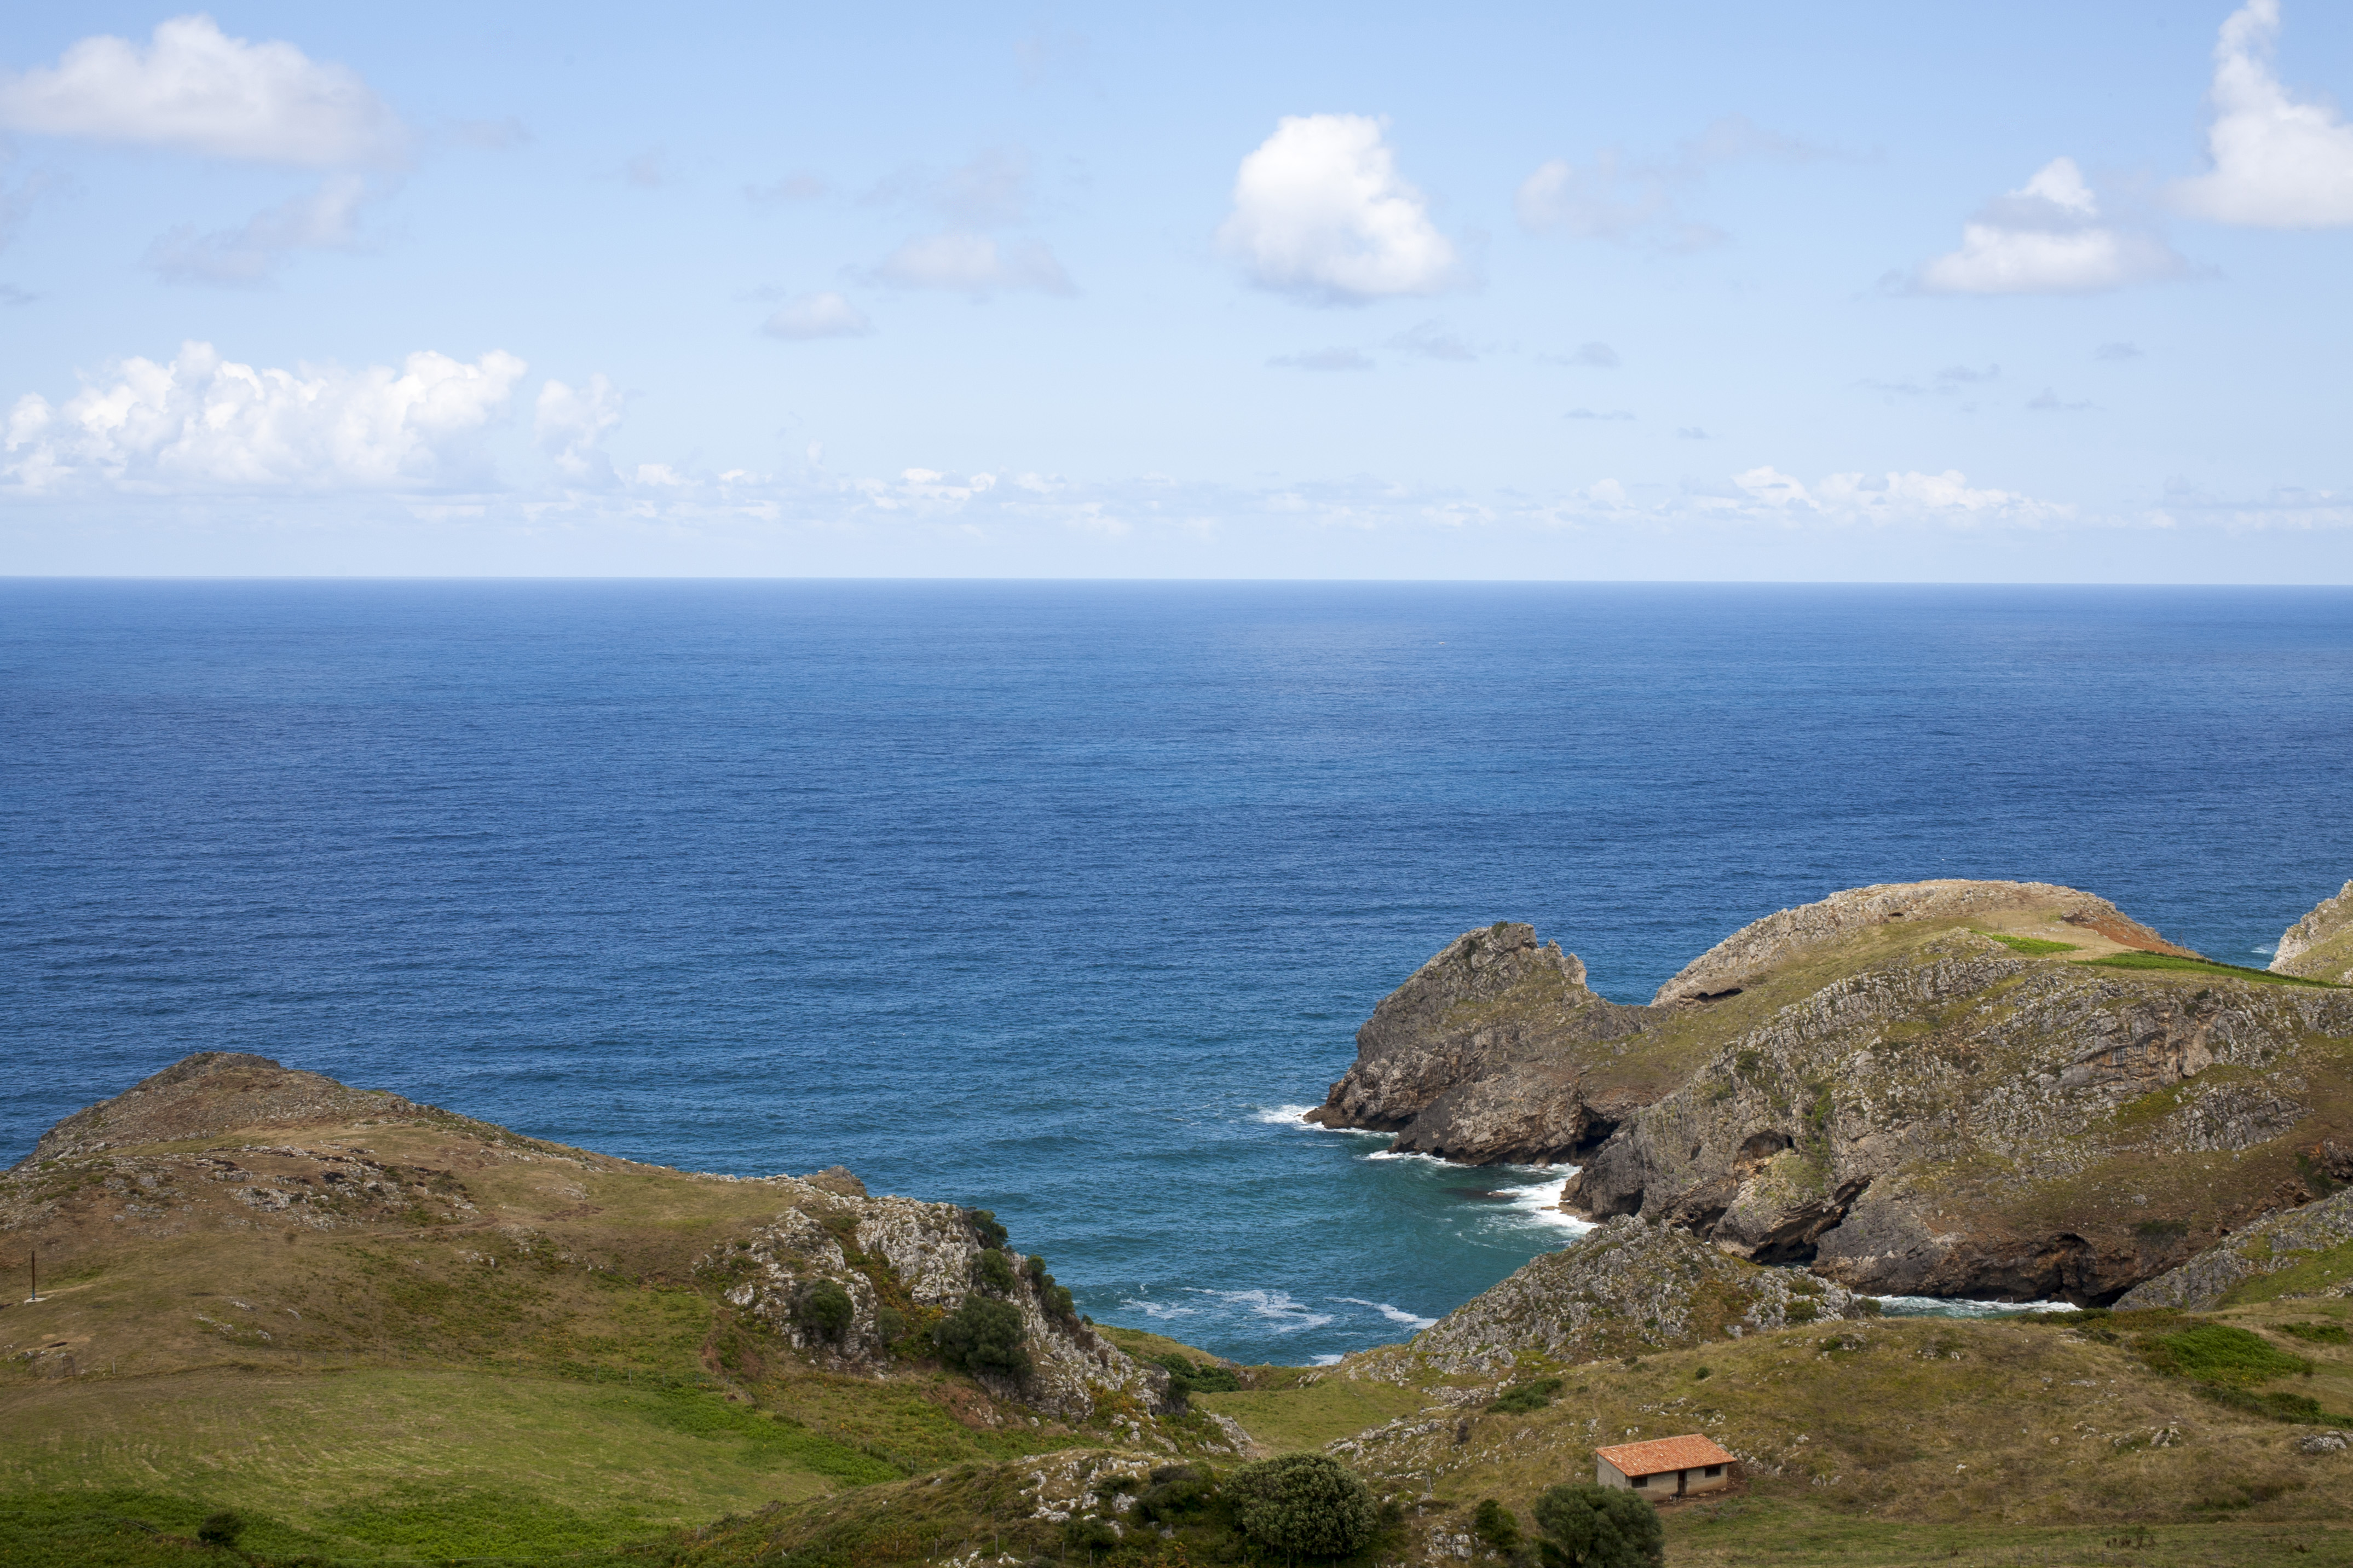
beach, sea, coast, rock, ocean, horizon, sky, house, shore, coastal, land, vacation, cliff, cove, bay, island, terrain, body of water, headland, clouds, publicdomain, bluewater, seacoast, loch, cape, islet, landform, geographical feature, promontory